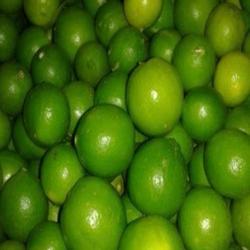
Label: Lemon